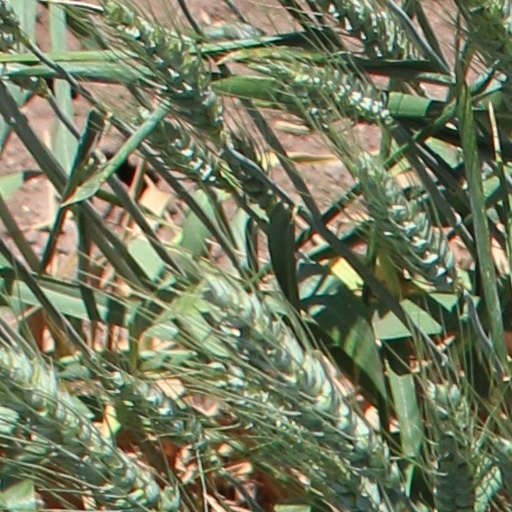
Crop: wheat